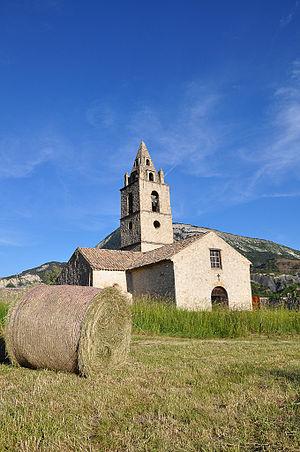
Vue de l'église de Tartonne